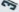
Number: 3